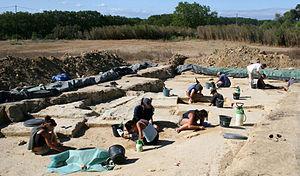
site archéologique de Régismont-le-Haut (Poilhes, Hérault, France) lors de la campagne de fouille 2010
Régismont-le-Haut est un site préhistorique qui se trouve à proximité de l'oppidum d'Ensérune, sur la commune de Poilhes, dans l’Hérault. Il s’agit d’un campement de plein air ayant fait l'objet d'une occupation résidentielle, sans doute assez courte, à la fin de l'Aurignacien.